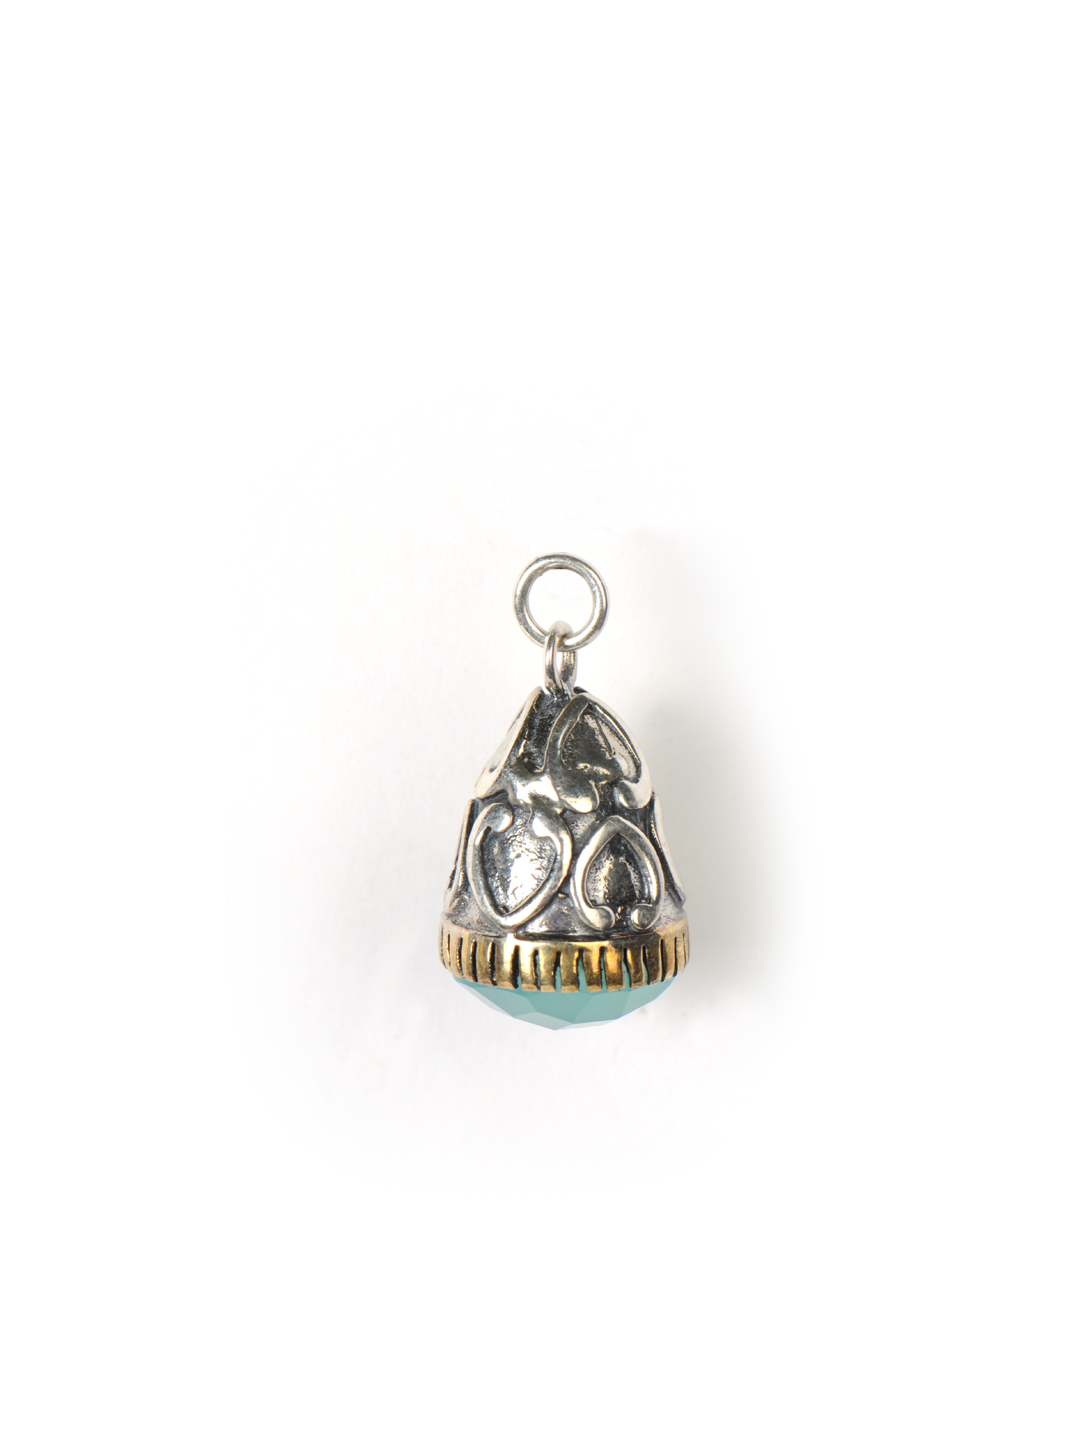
Fabindia Women Ananya Silver Pendant
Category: Accessories / Jewellery / Pendant
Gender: Women
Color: Silver
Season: Winter 2016
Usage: Ethnic